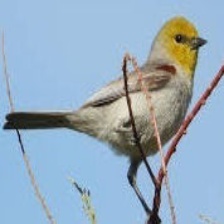
Species: VERDIN
Scientific name: AURIPARUS FLAVICEPS